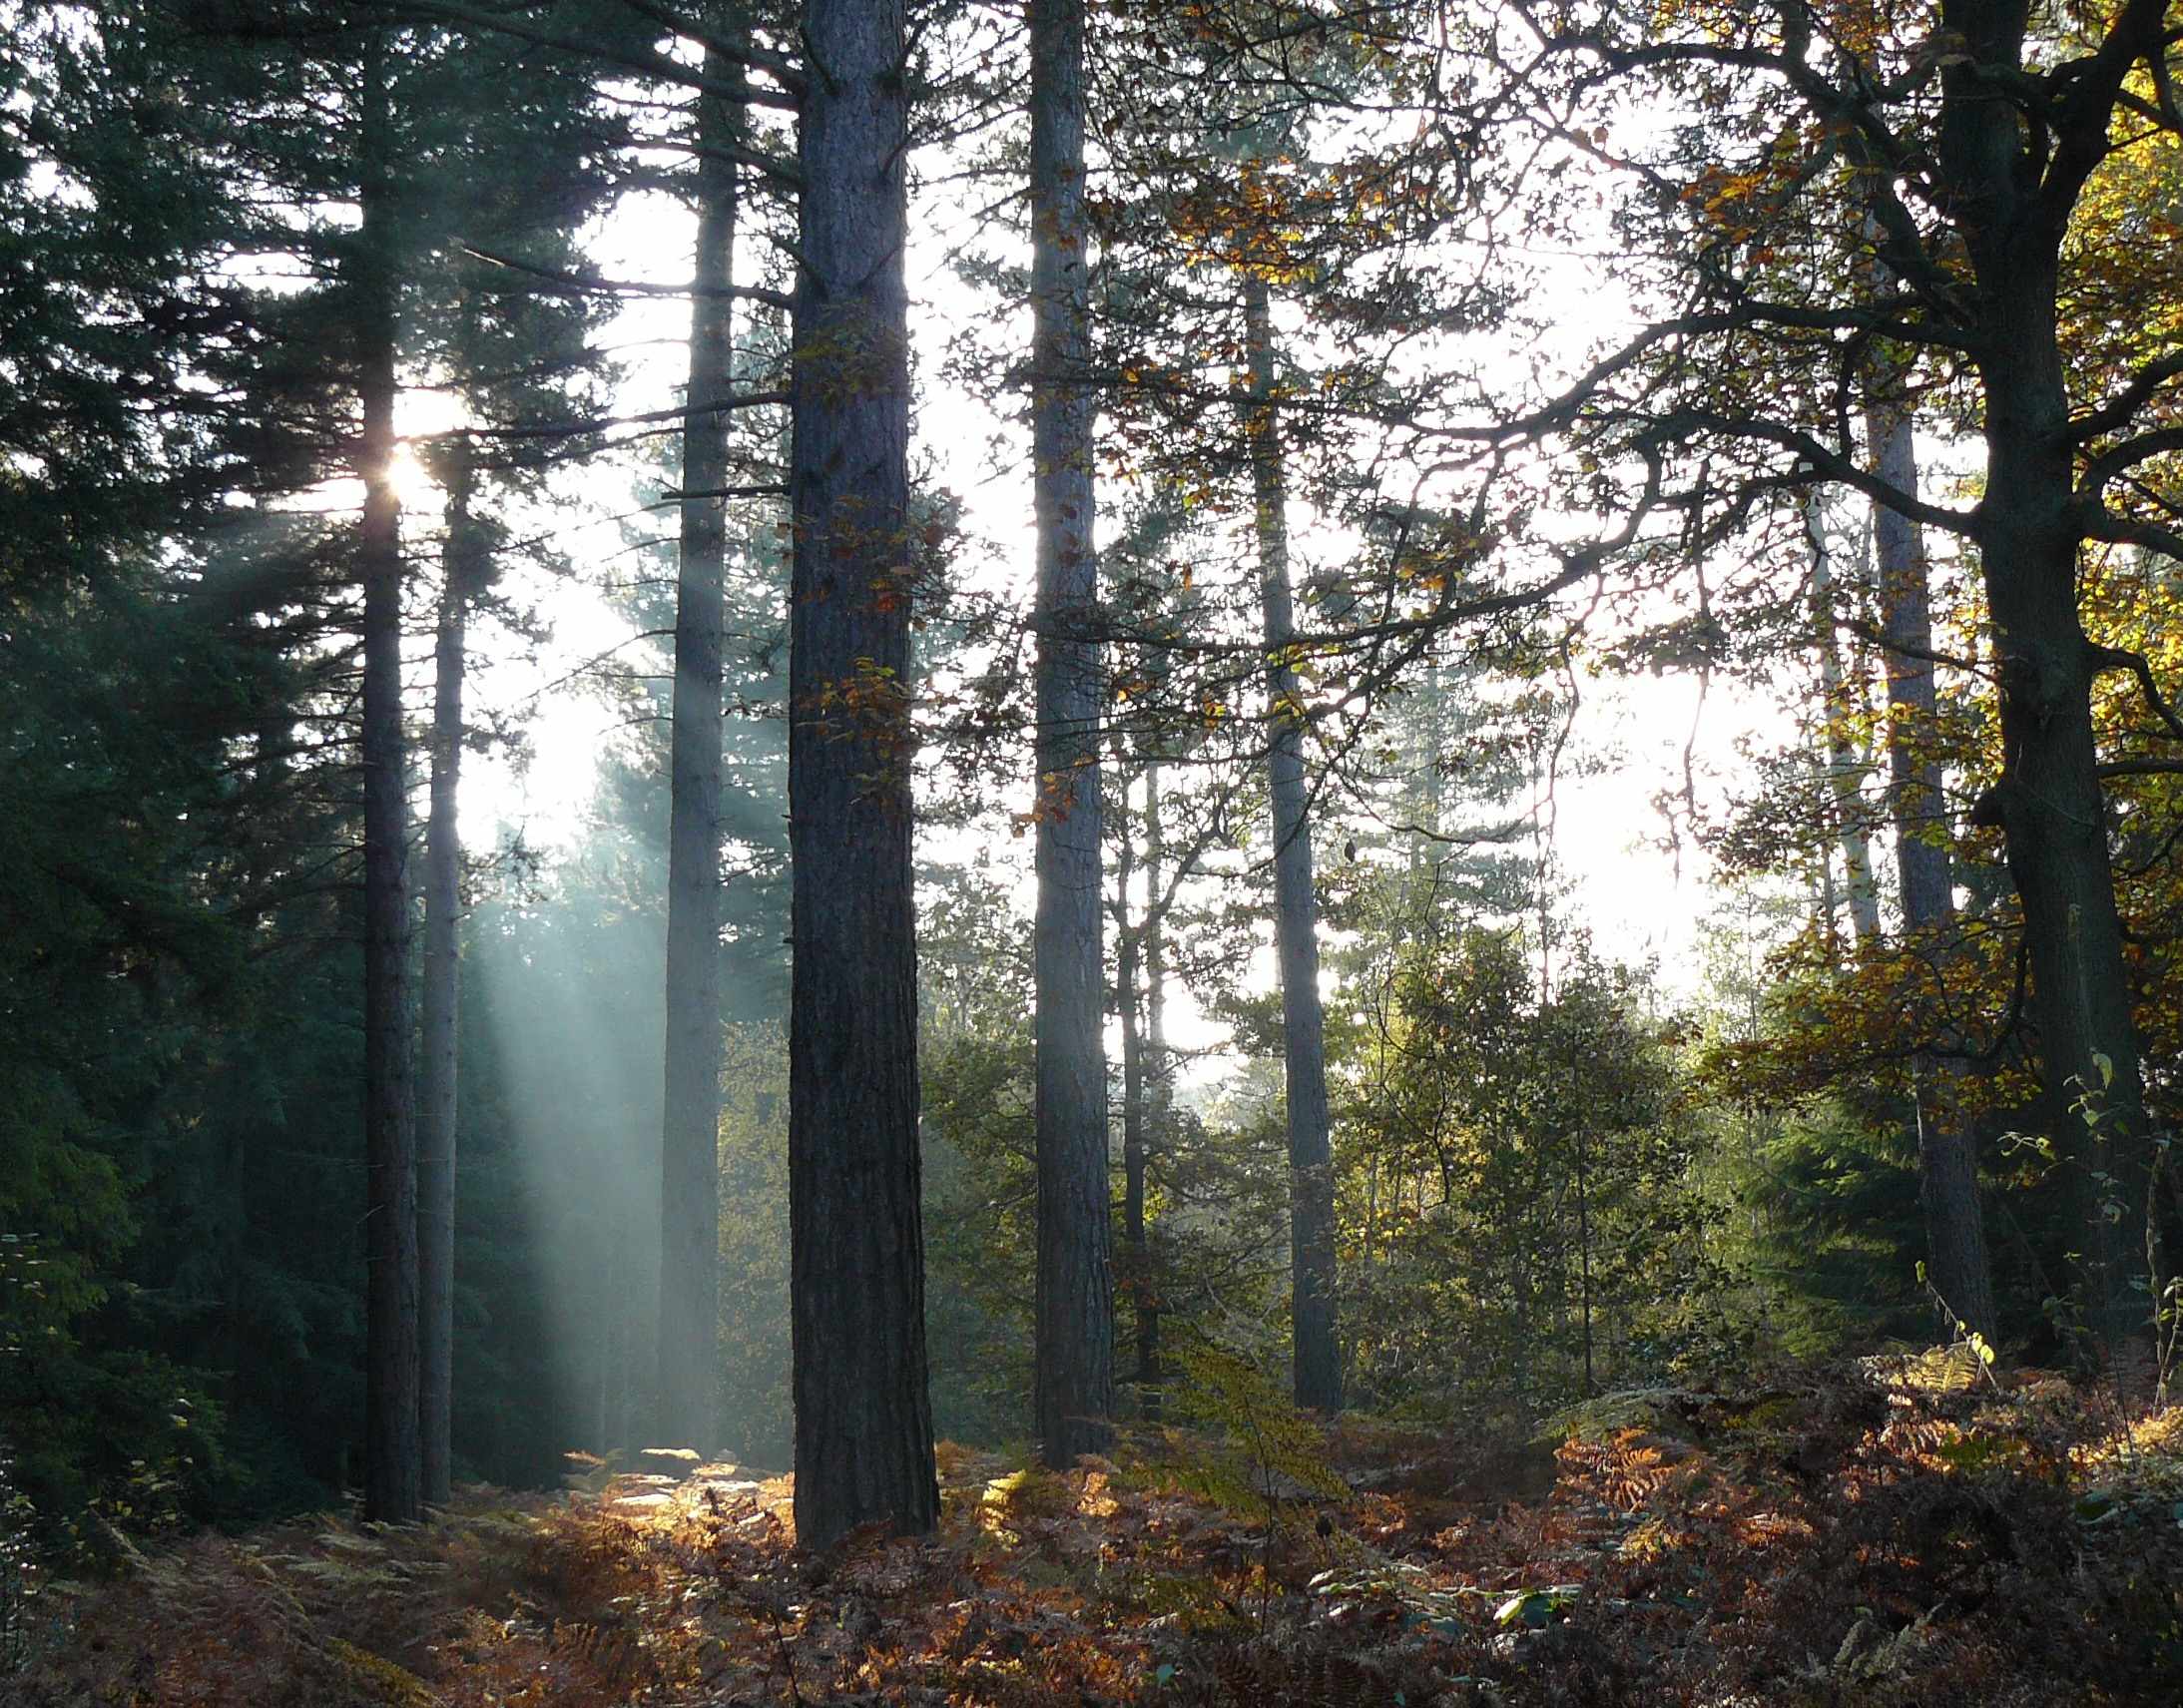
forest, tree, sunbeam, tropical and subtropical coniferous forests, natural environment, nature, woodland, natural landscape, old growth forest, Northern hardwood forest, temperate broadleaf and mixed forest, spruce fir forest, atmospheric phenomenon, biome, nature reserve, temperate coniferous forest, sunlight, woody plant, leaf, valdivian temperate rain forest, light, deciduous, grove, plant, morning, wilderness, jungle, trunk, autumn, plant community, branch, landscape, rainforest, state park